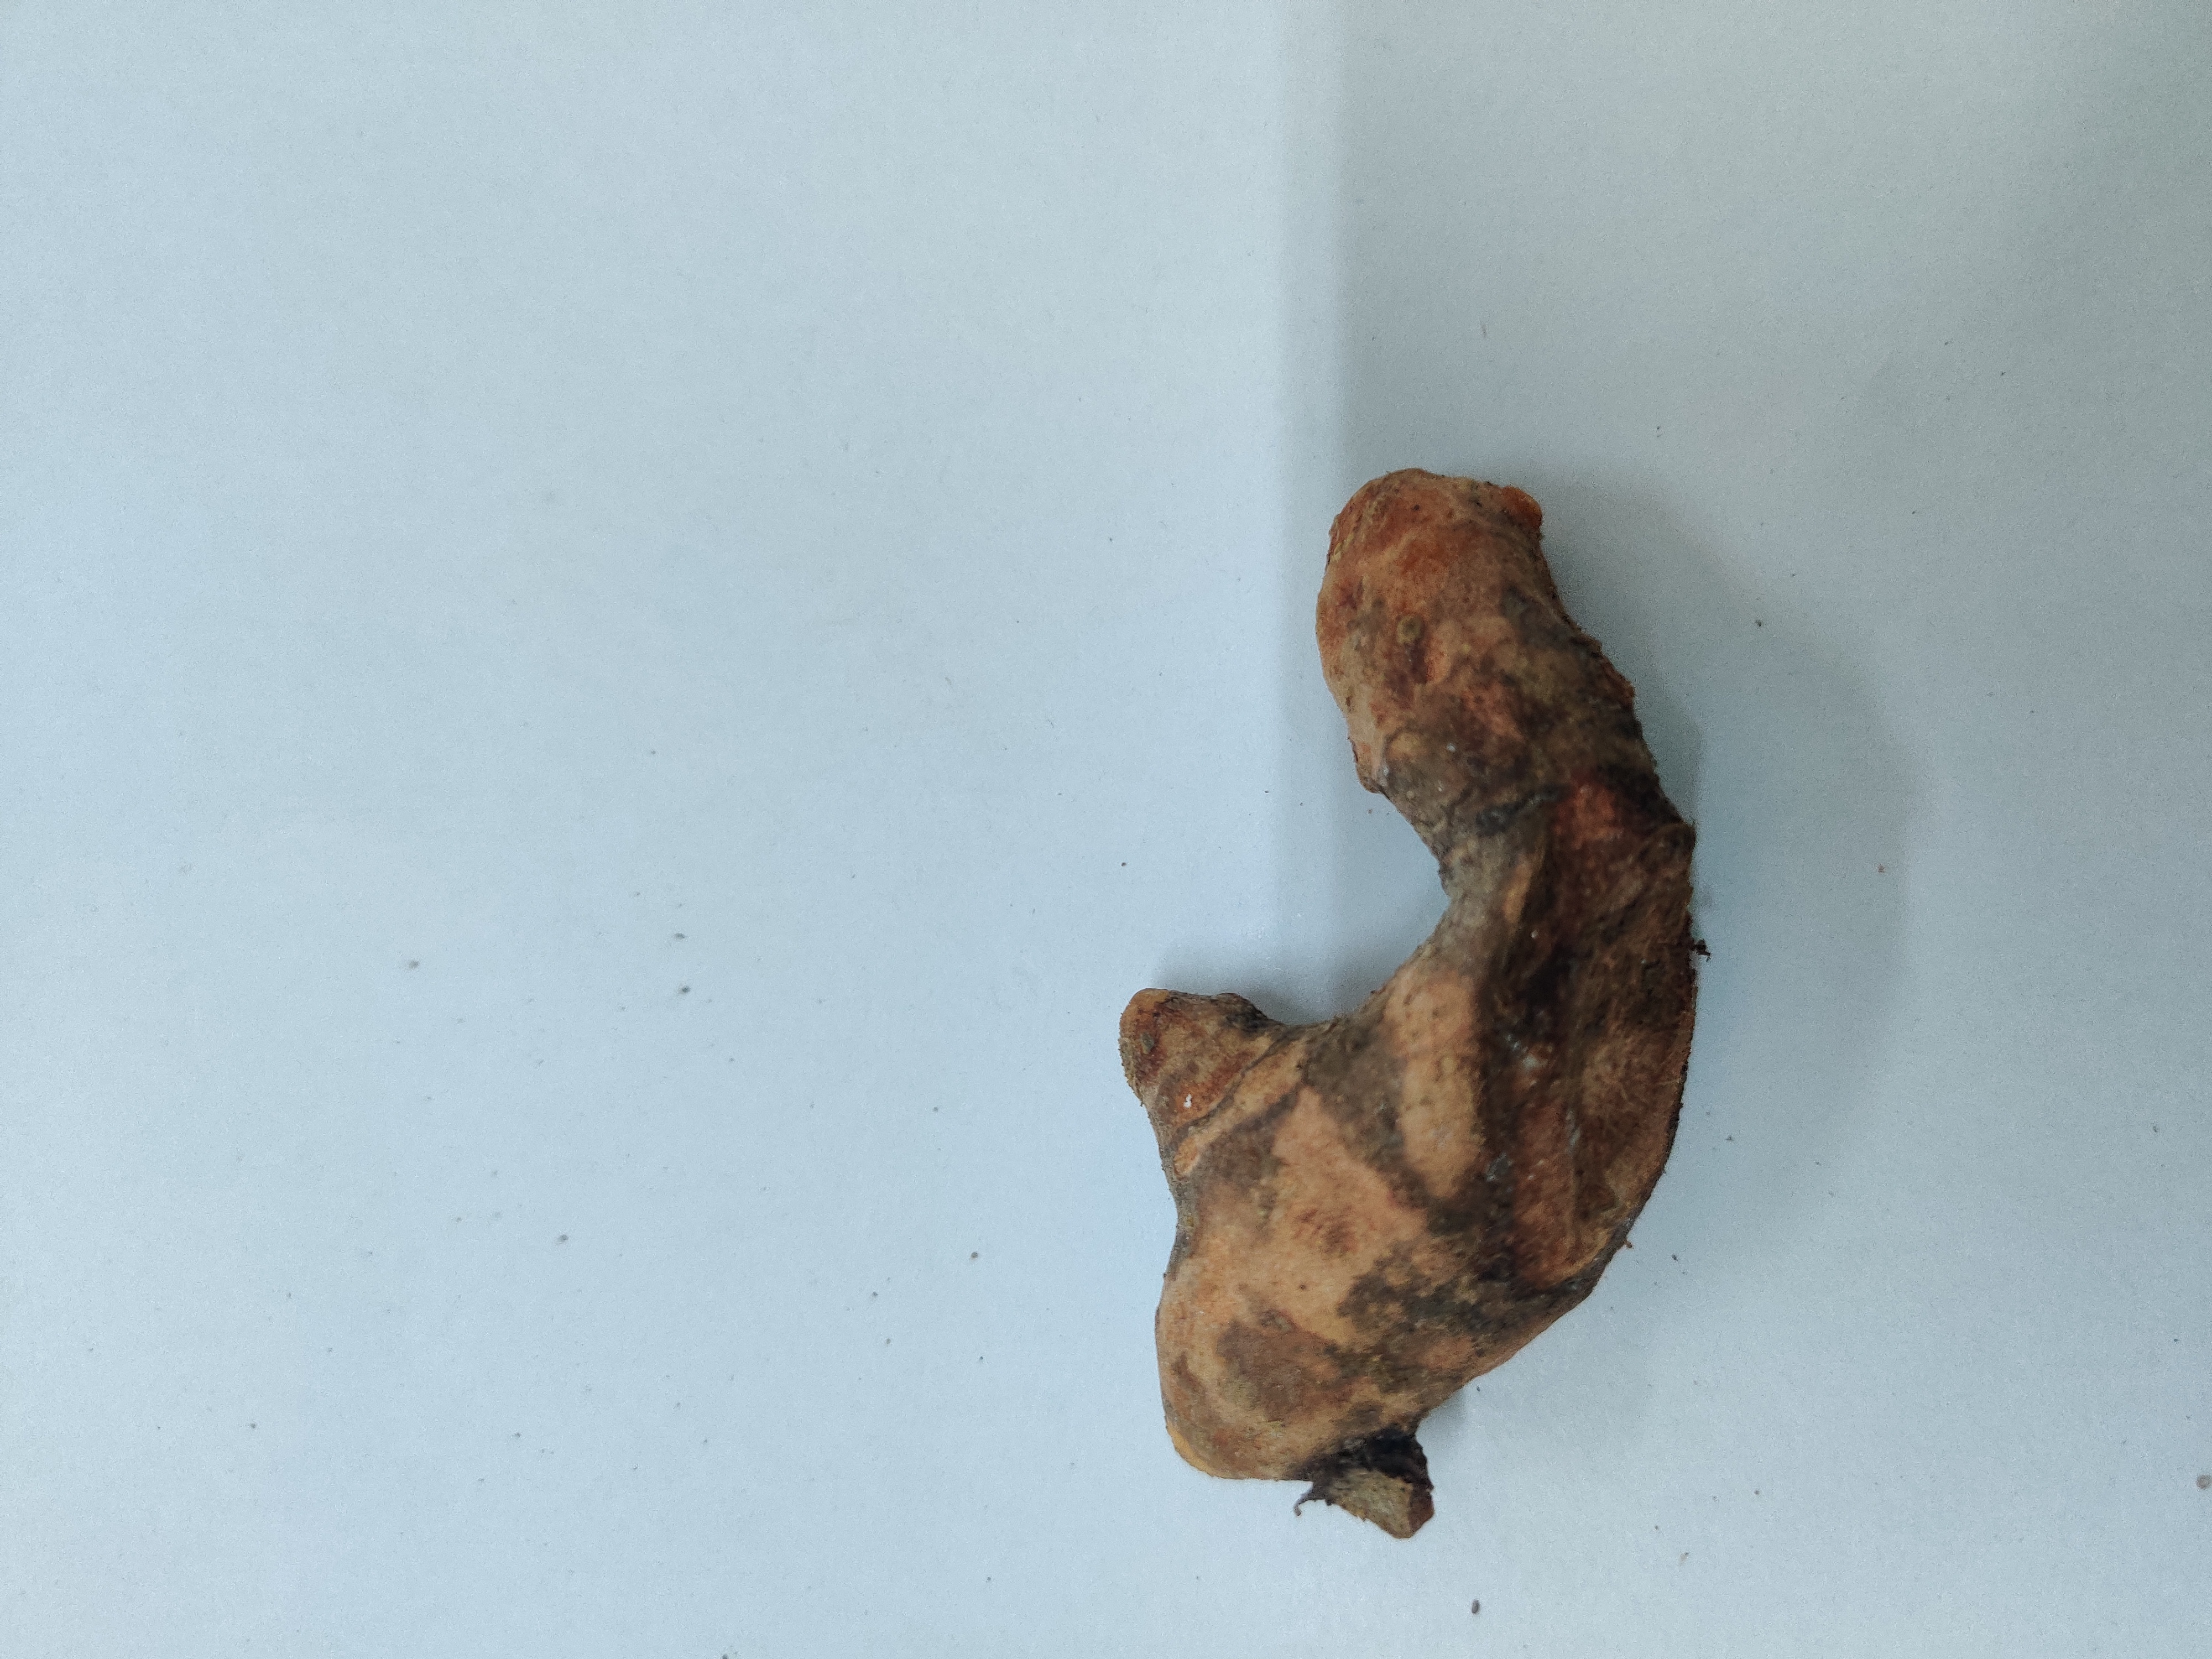
Crop: Turmeric
Condition: Severely Damaged